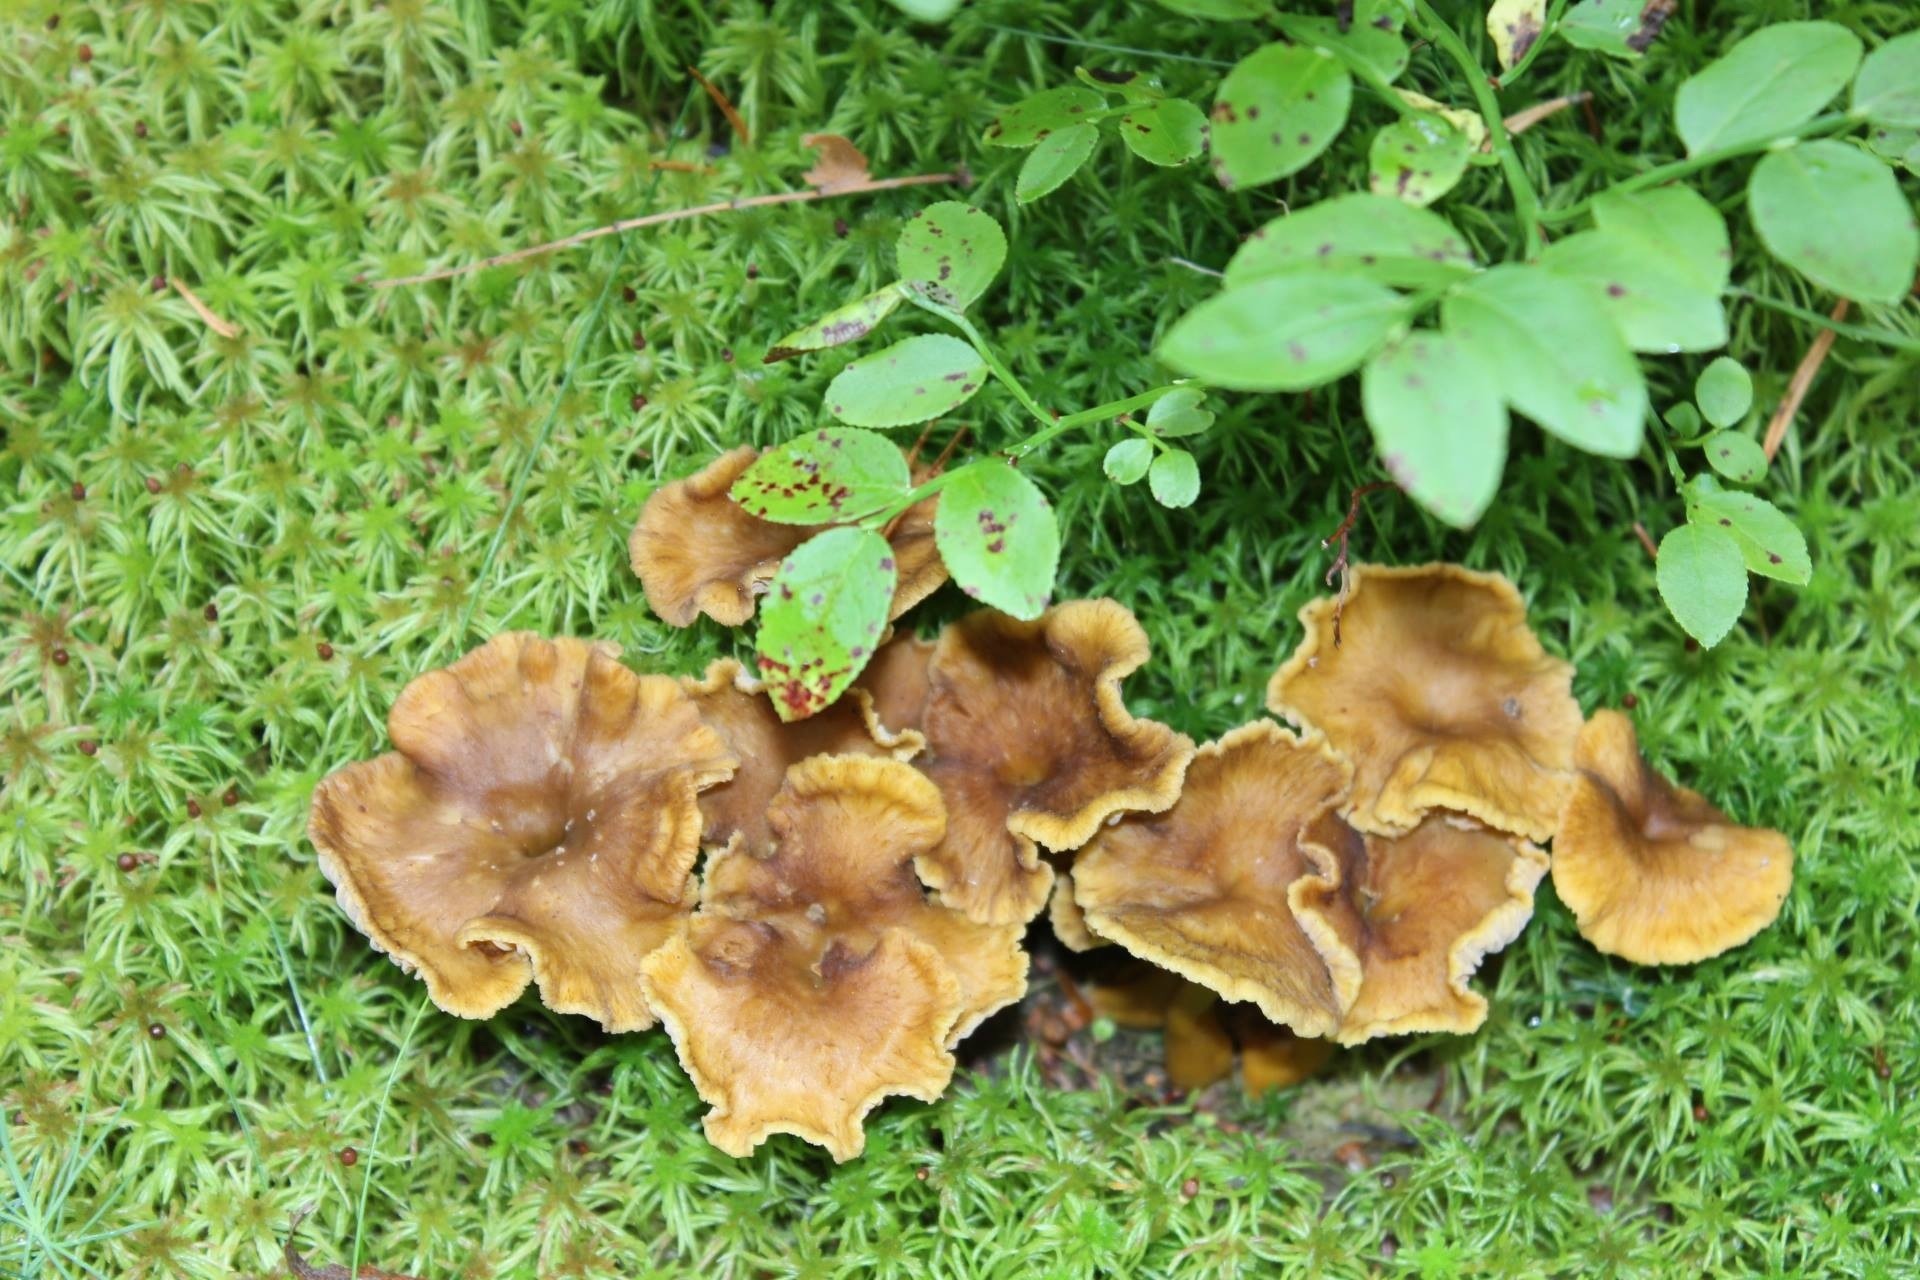
tree, forest, plant, lawn, leaf, flower, produce, autumn, soil, mushroom, fungus, woodland, auriculariales, chanterelle, edible mushroom, medicinal mushroom, agaricomycetes, auriculariaceae